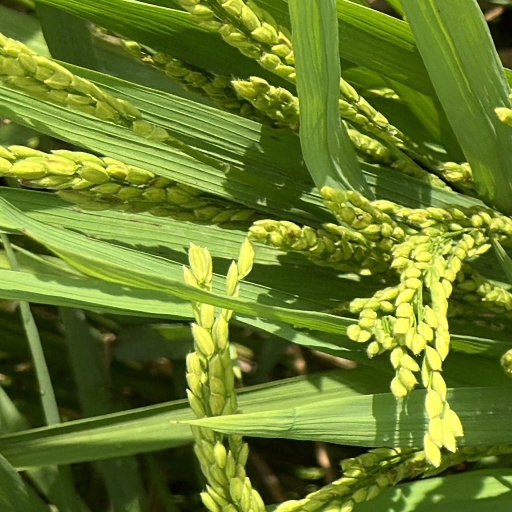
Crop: rice